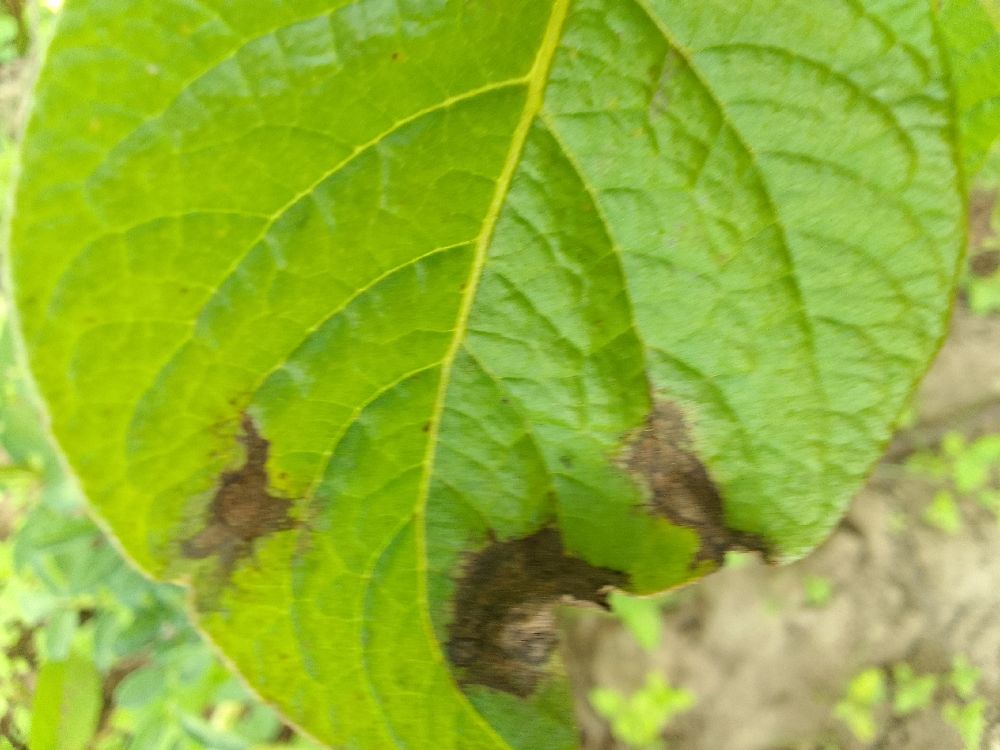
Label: Late blight